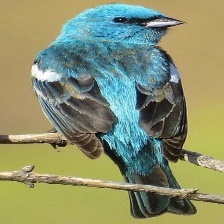
Species: LAZULI BUNTING
Scientific name: PASSERINA AMOENA
ImageNet parent category: indigo_bunting